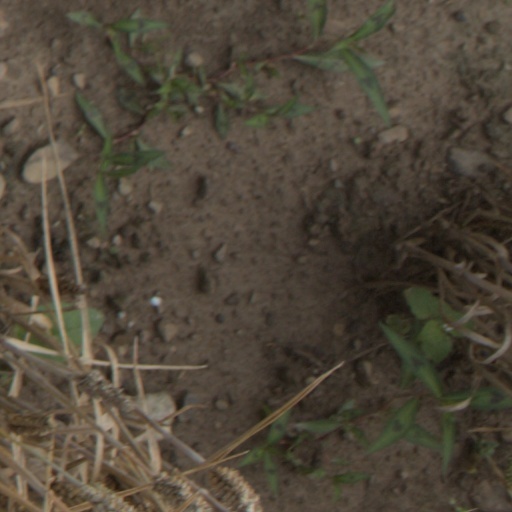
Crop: wheat